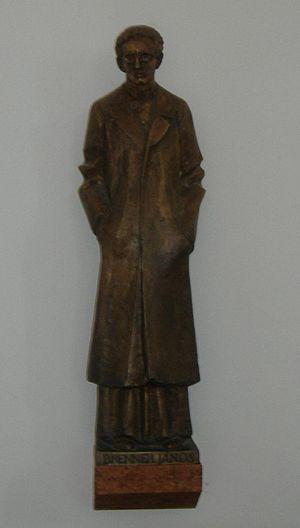
János Brenner, né le 17 décembre 1931 à Szombathely et mort assassiné le 15 décembre 1957 à Zsida, près de Szentgotthárd, est un prêtre catholique hongrois ayant été victime d'une embuscade tenue par la police soviétique pour le seul motif de mener activement son ministère sacerdotal. Il est considéré comme le « Tarcisius hongrois » du fait de la similitude de leur mort. János Brenner est vénéré comme martyr et bienheureux par l'Église catholique.